Justin Huntly McCarthy

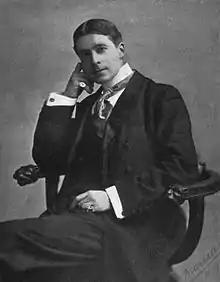

Justin Huntly McCarthy (1859 – 20 March 1936) was an Irish writer, historian, and nationalist politician. He was a Member of Parliament (MP) from 1884 to 1892, taking his seat in the House of Commons of the United Kingdom.